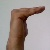
The image shows a hand gesture representing a space in Indian Sign Language.